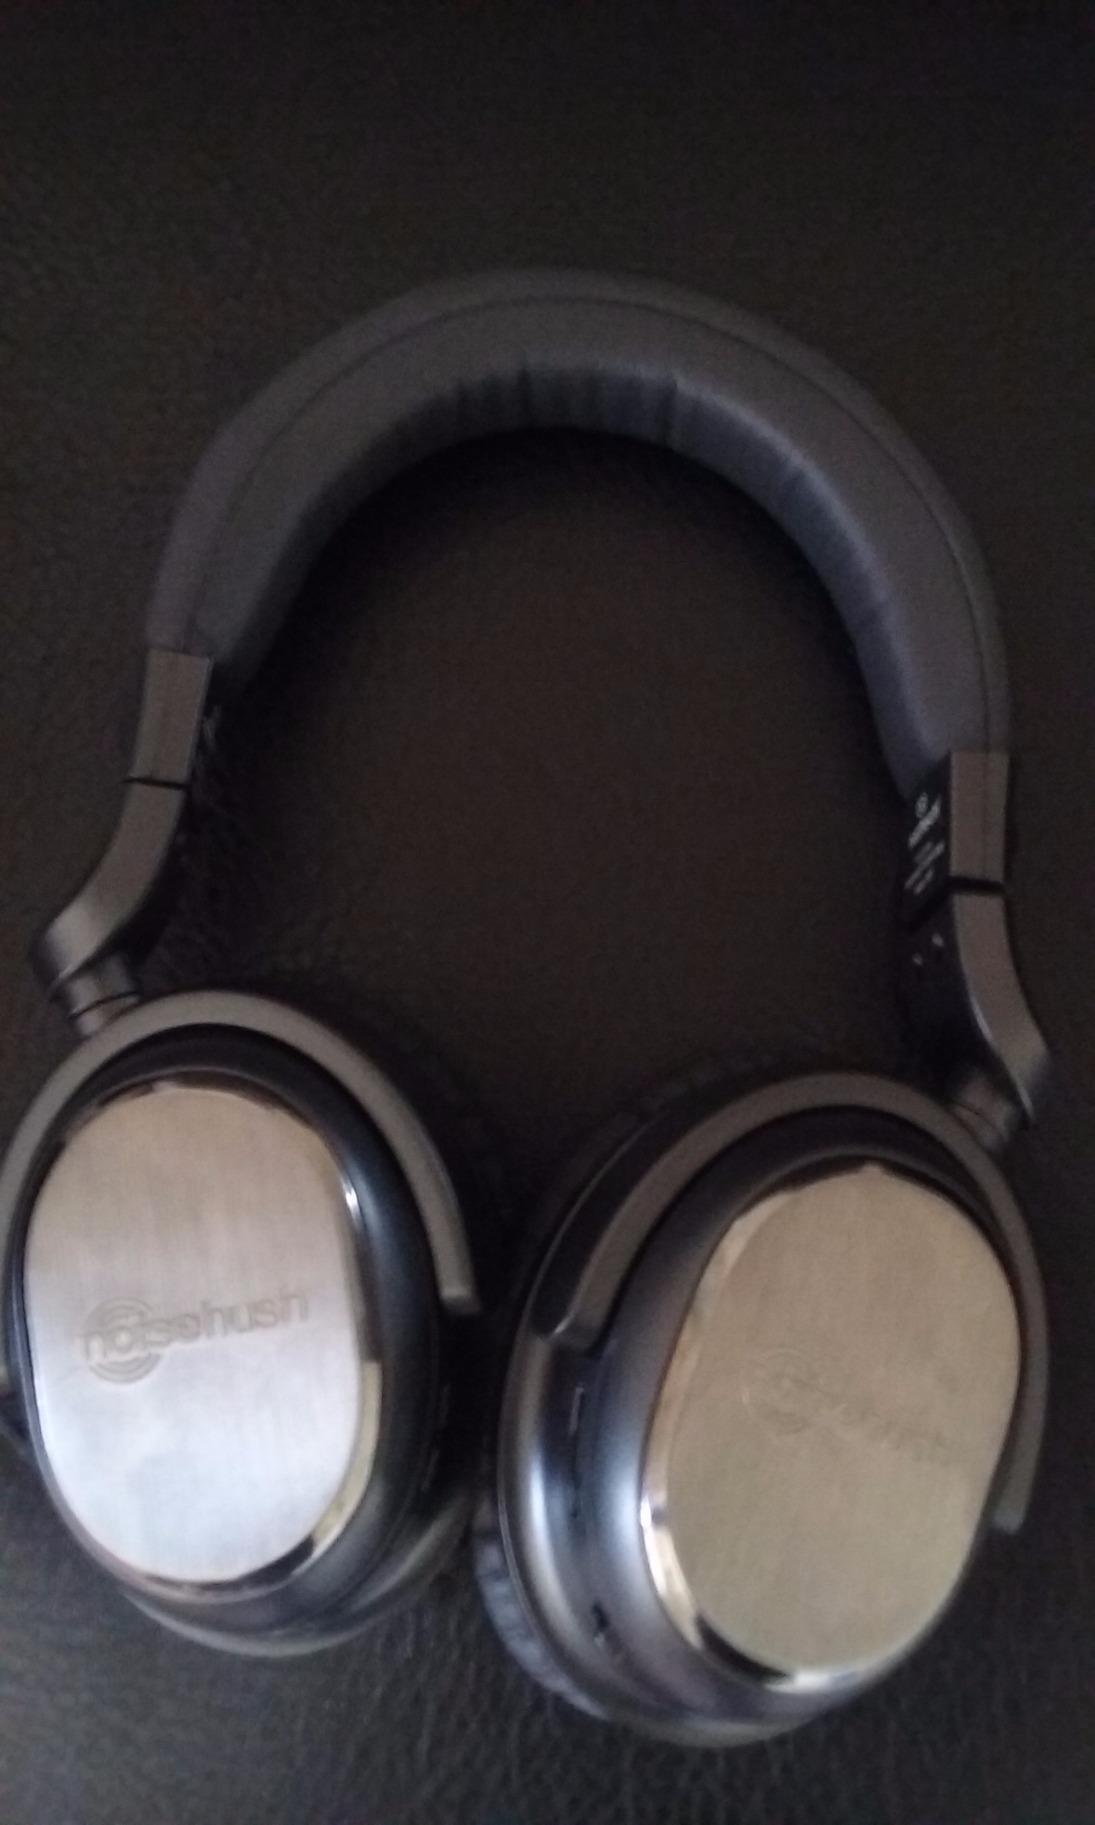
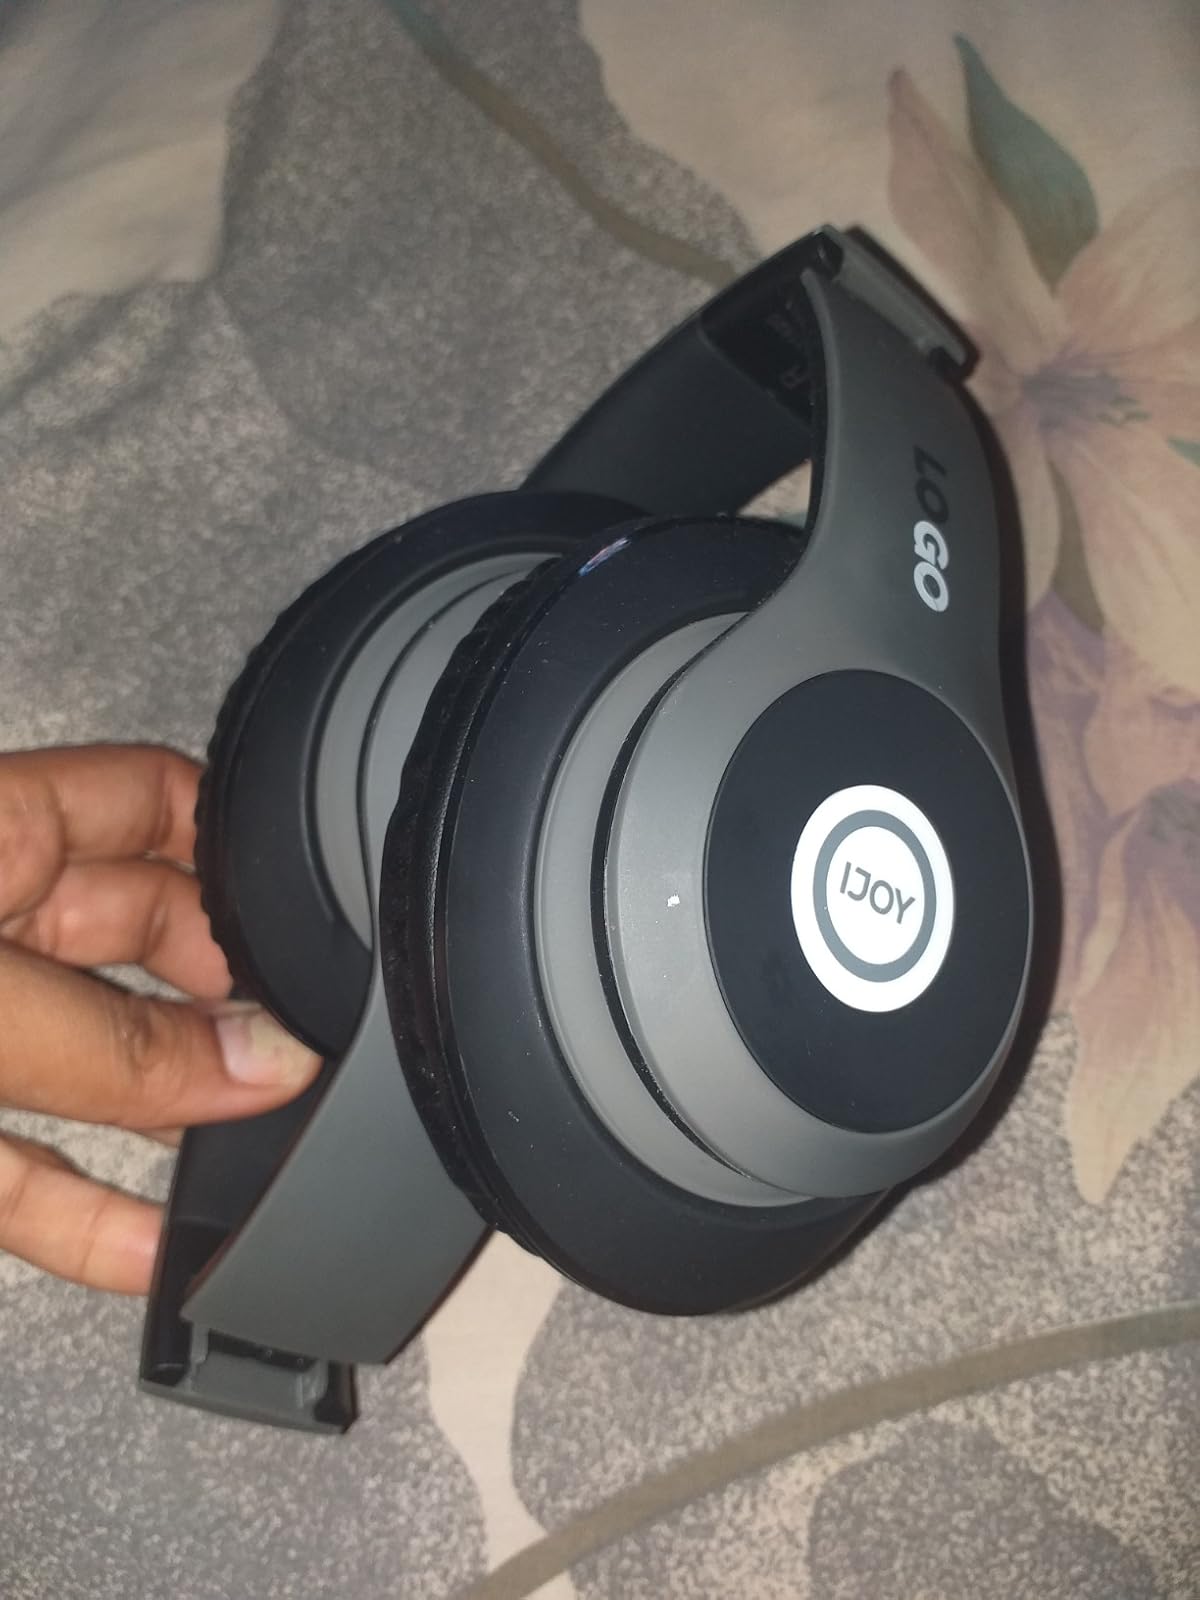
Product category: headphones
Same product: no